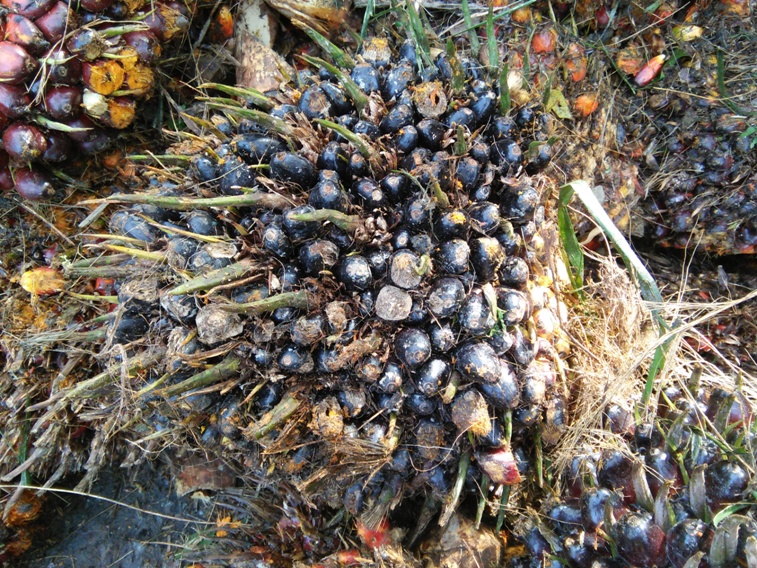
Ripeness: Unripe